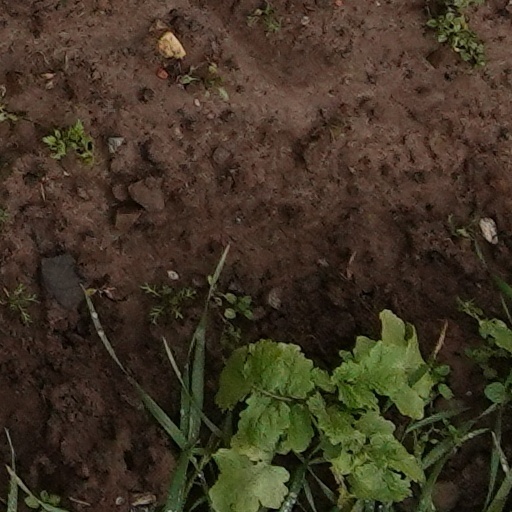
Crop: wheat